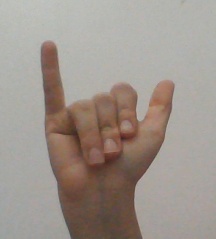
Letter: ya